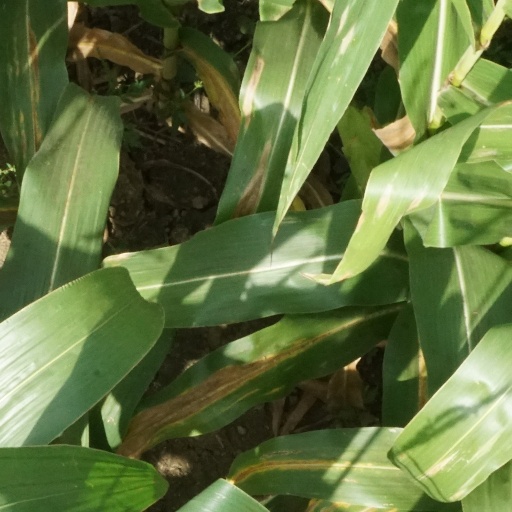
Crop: maize; corn